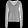
Label: Pullover